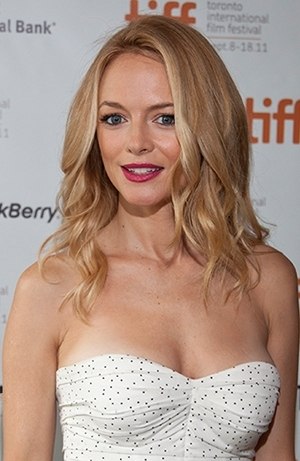
Heather Graham
Heather Graham ved the Toronto Film Festival, September 2011
Heather Joan Graham er en amerikansk skuespillerinde. Hun har medvirket i film som Boogie Nights og Austin Powers: The Spy Who Shagged Me og TV-serien Twin Peaks. Senere har hun spillet rollen som Mary Kelly i filmen From Hell, baseret på historien om Jack the Ripper og for nylig medvirkede hun som stripperen Jade i Tømmermænd i Vegas.